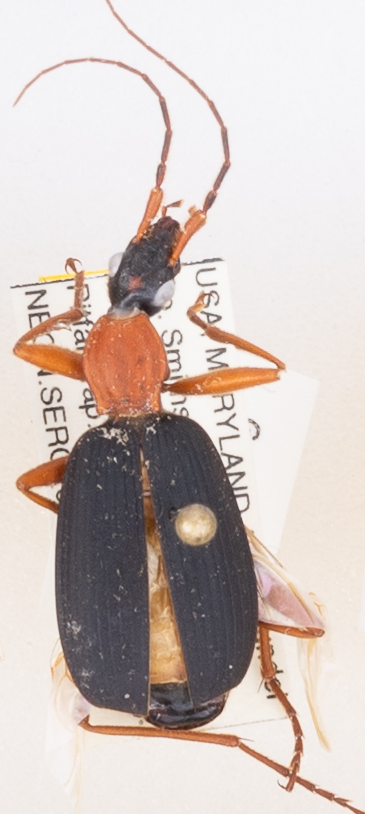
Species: Galerita bicolor
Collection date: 2019-06-27
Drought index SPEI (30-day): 0.29
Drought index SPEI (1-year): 2.09
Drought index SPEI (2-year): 2.09